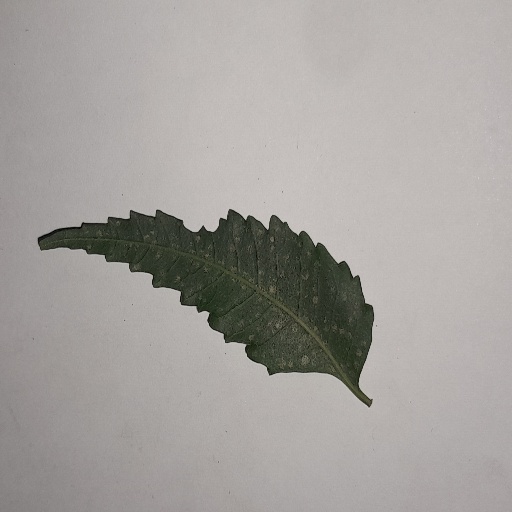
Species: Neem
Leaf condition: Powdery Mildew